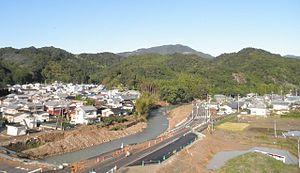
Nachikatsuura est un bourg du district de Higashimuro, dans la préfecture de Wakayama, au Japon.